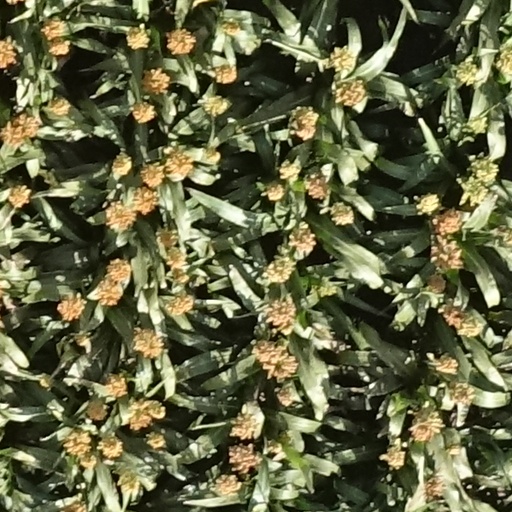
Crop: sorghum